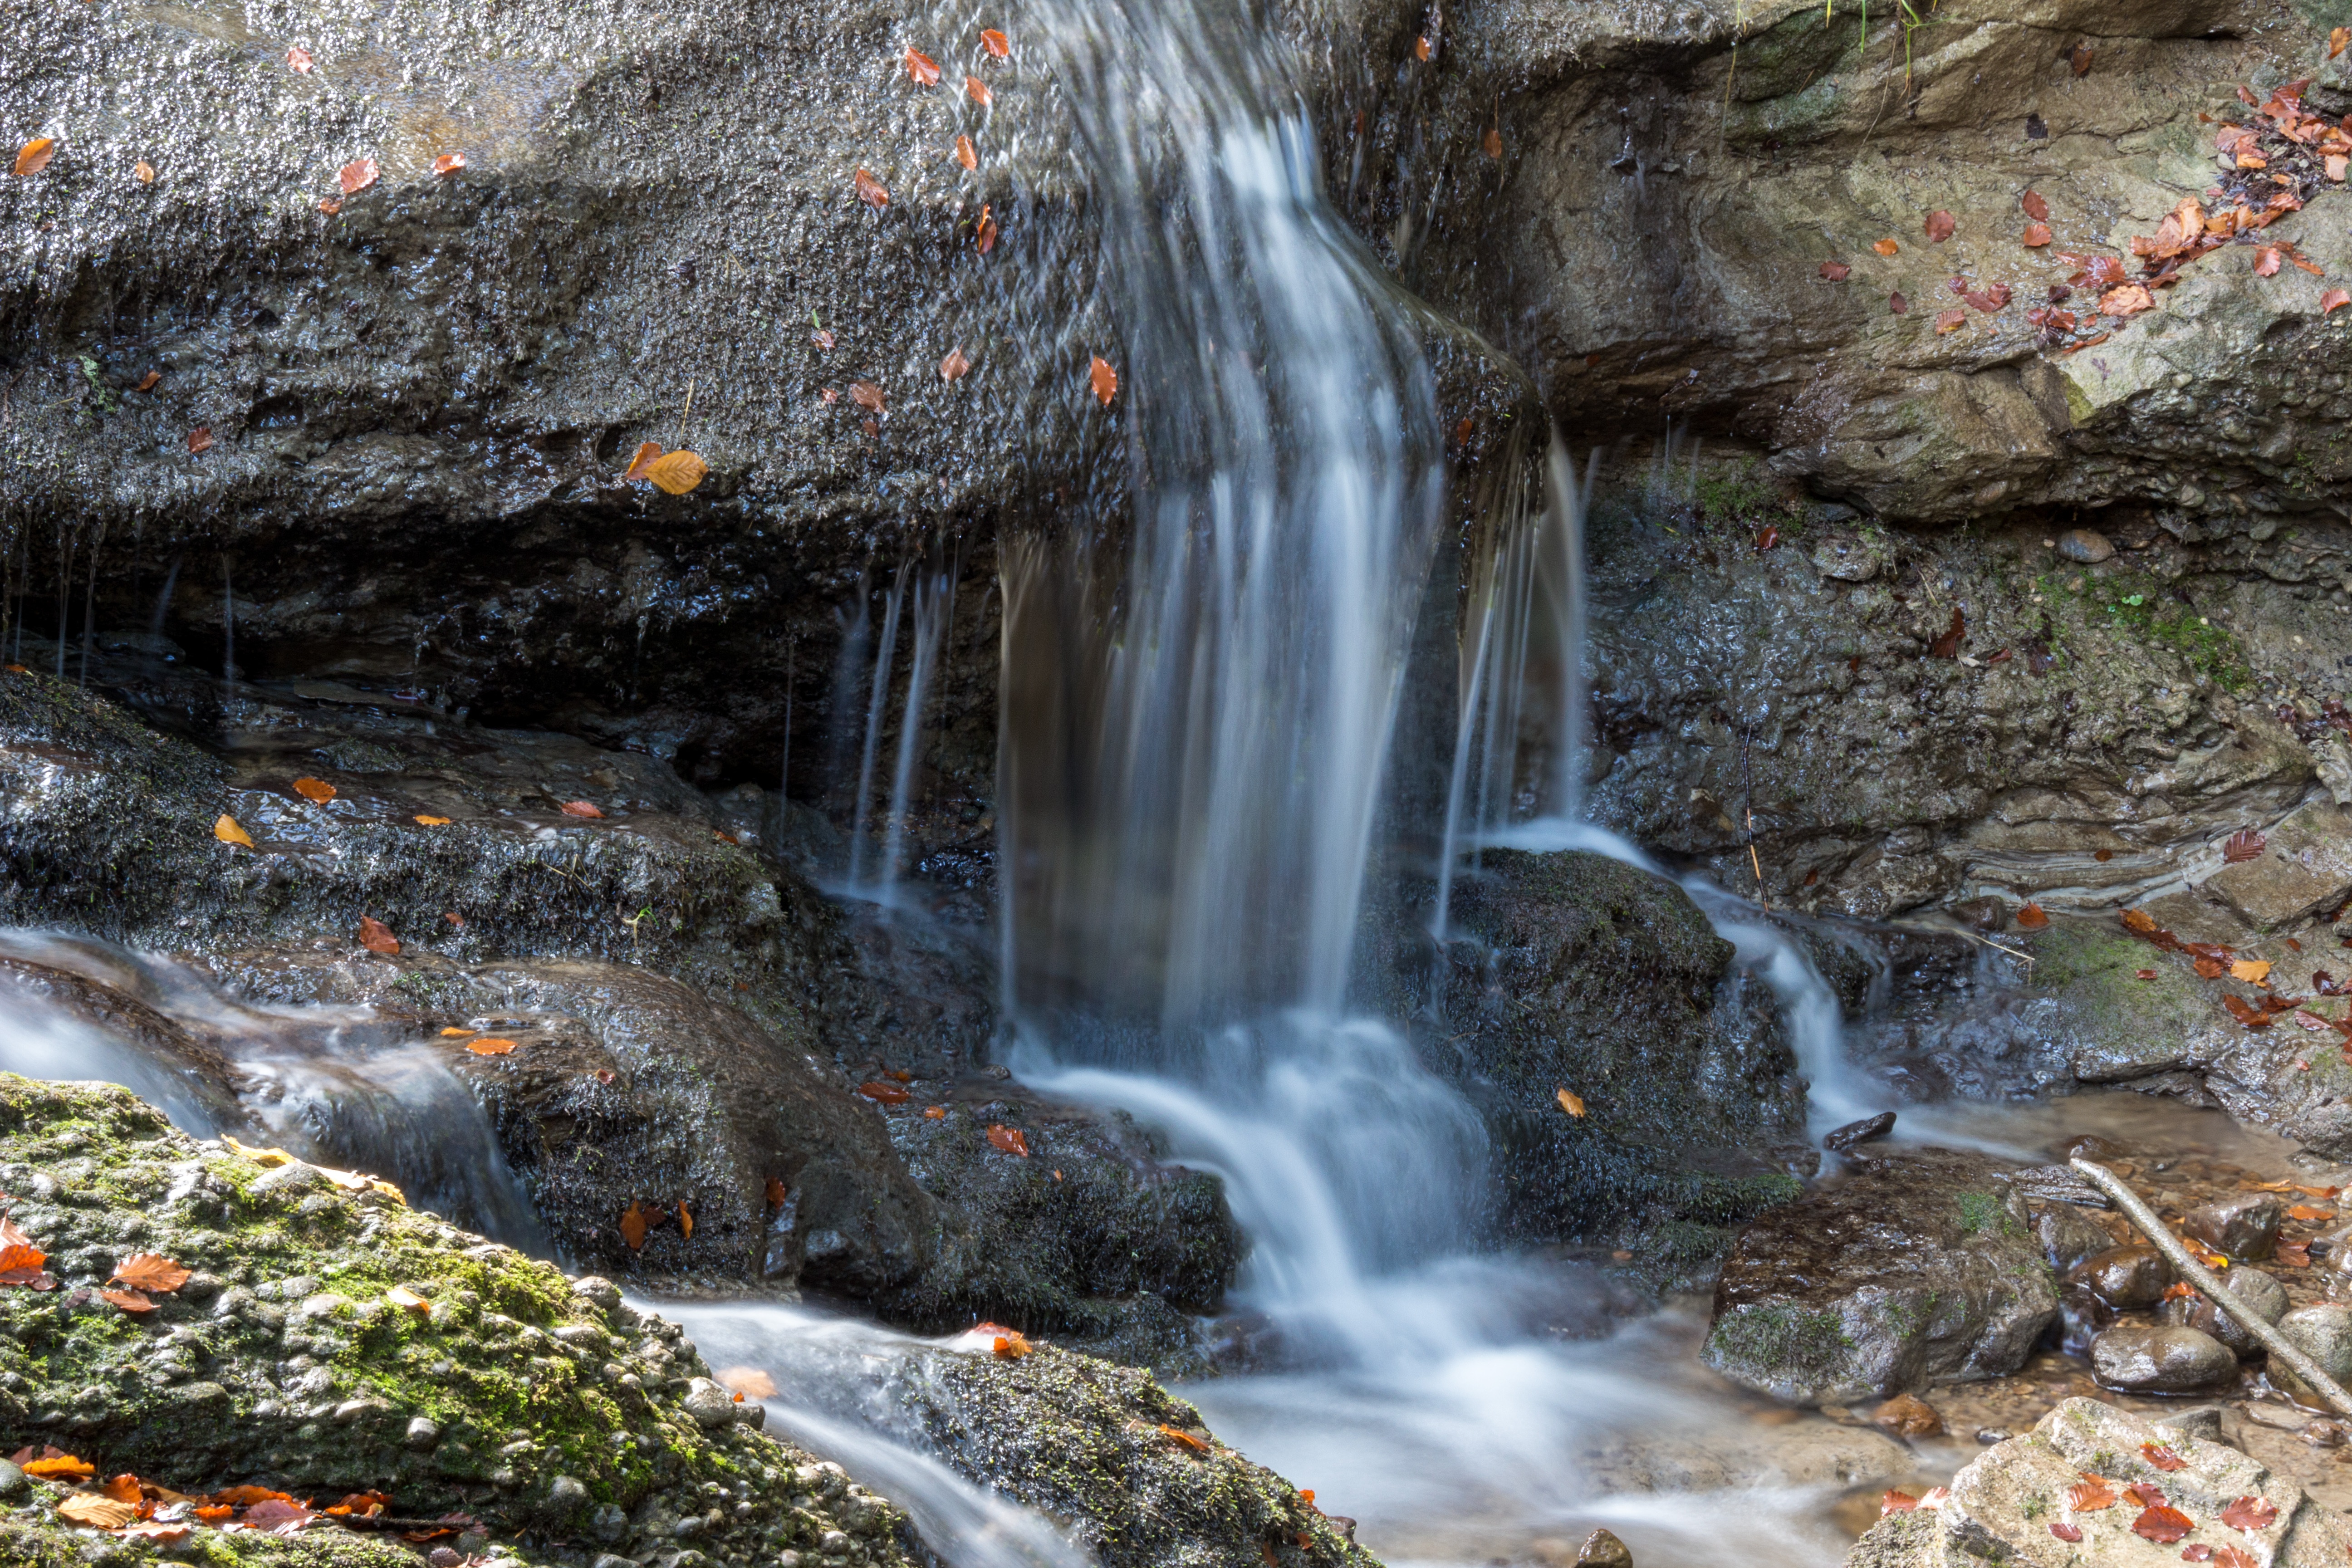
water, rock, waterfall, leaf, stone, stream, orange, autumn, blue, long exposure, body of water, wasserfall, water feature, watercourse